Heimann Joseph Michael

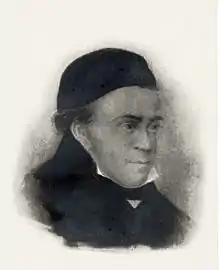
Heimann Joseph Michael

Heimann (Hayyim) Michael (April 12, 1792 – June 10, 1846) was a Hebrew bibliographer born at Hamburg. He showed great acuteness of mind in early childhood, had a phenomenal memory, and was an indefatigable student. He studied Talmudics and received private instruction in all the branches of a regular school education. He was a born bibliophile, and began to collect valuable works when still a boy of twelve. With his progress in Hebrew literature his love for books increased also, the result of which was his magnificent library of 862 manuscripts and 5,471 printed works, covering all branches of Hebrew literature. There were few books in his collection which he had not read, and he undertook the preparation of a full catalog of it. As far as he accomplished this task, it was the foundation of the "Ozerot Hayyim, Katalog der Michael'schen Bibliothek", Hamburg, 1848.